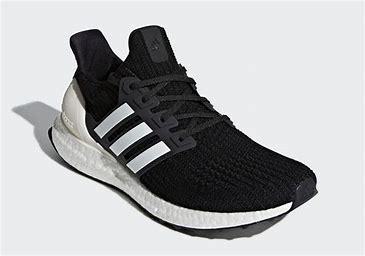
Brand: Adidas
Model: Ultra Boost 4